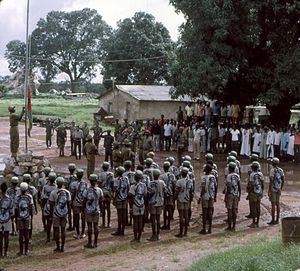
Det portugisiske koloniimperium / Territorier i det portugisiske koloniimperium / I Afrika
Det portugisiske flag bliver hejst for sidste gang i Guinea-Bissau i 1974
Det portugisiske koloniimperium var det første verdensomspændende koloniimperium i historien, og det ældste og mest langvarige af de europæiske koloniriger; imperiet varede fra 1415 til 1999.